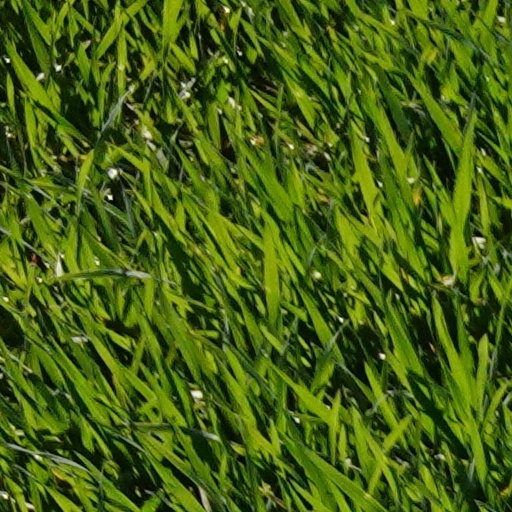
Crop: wheat